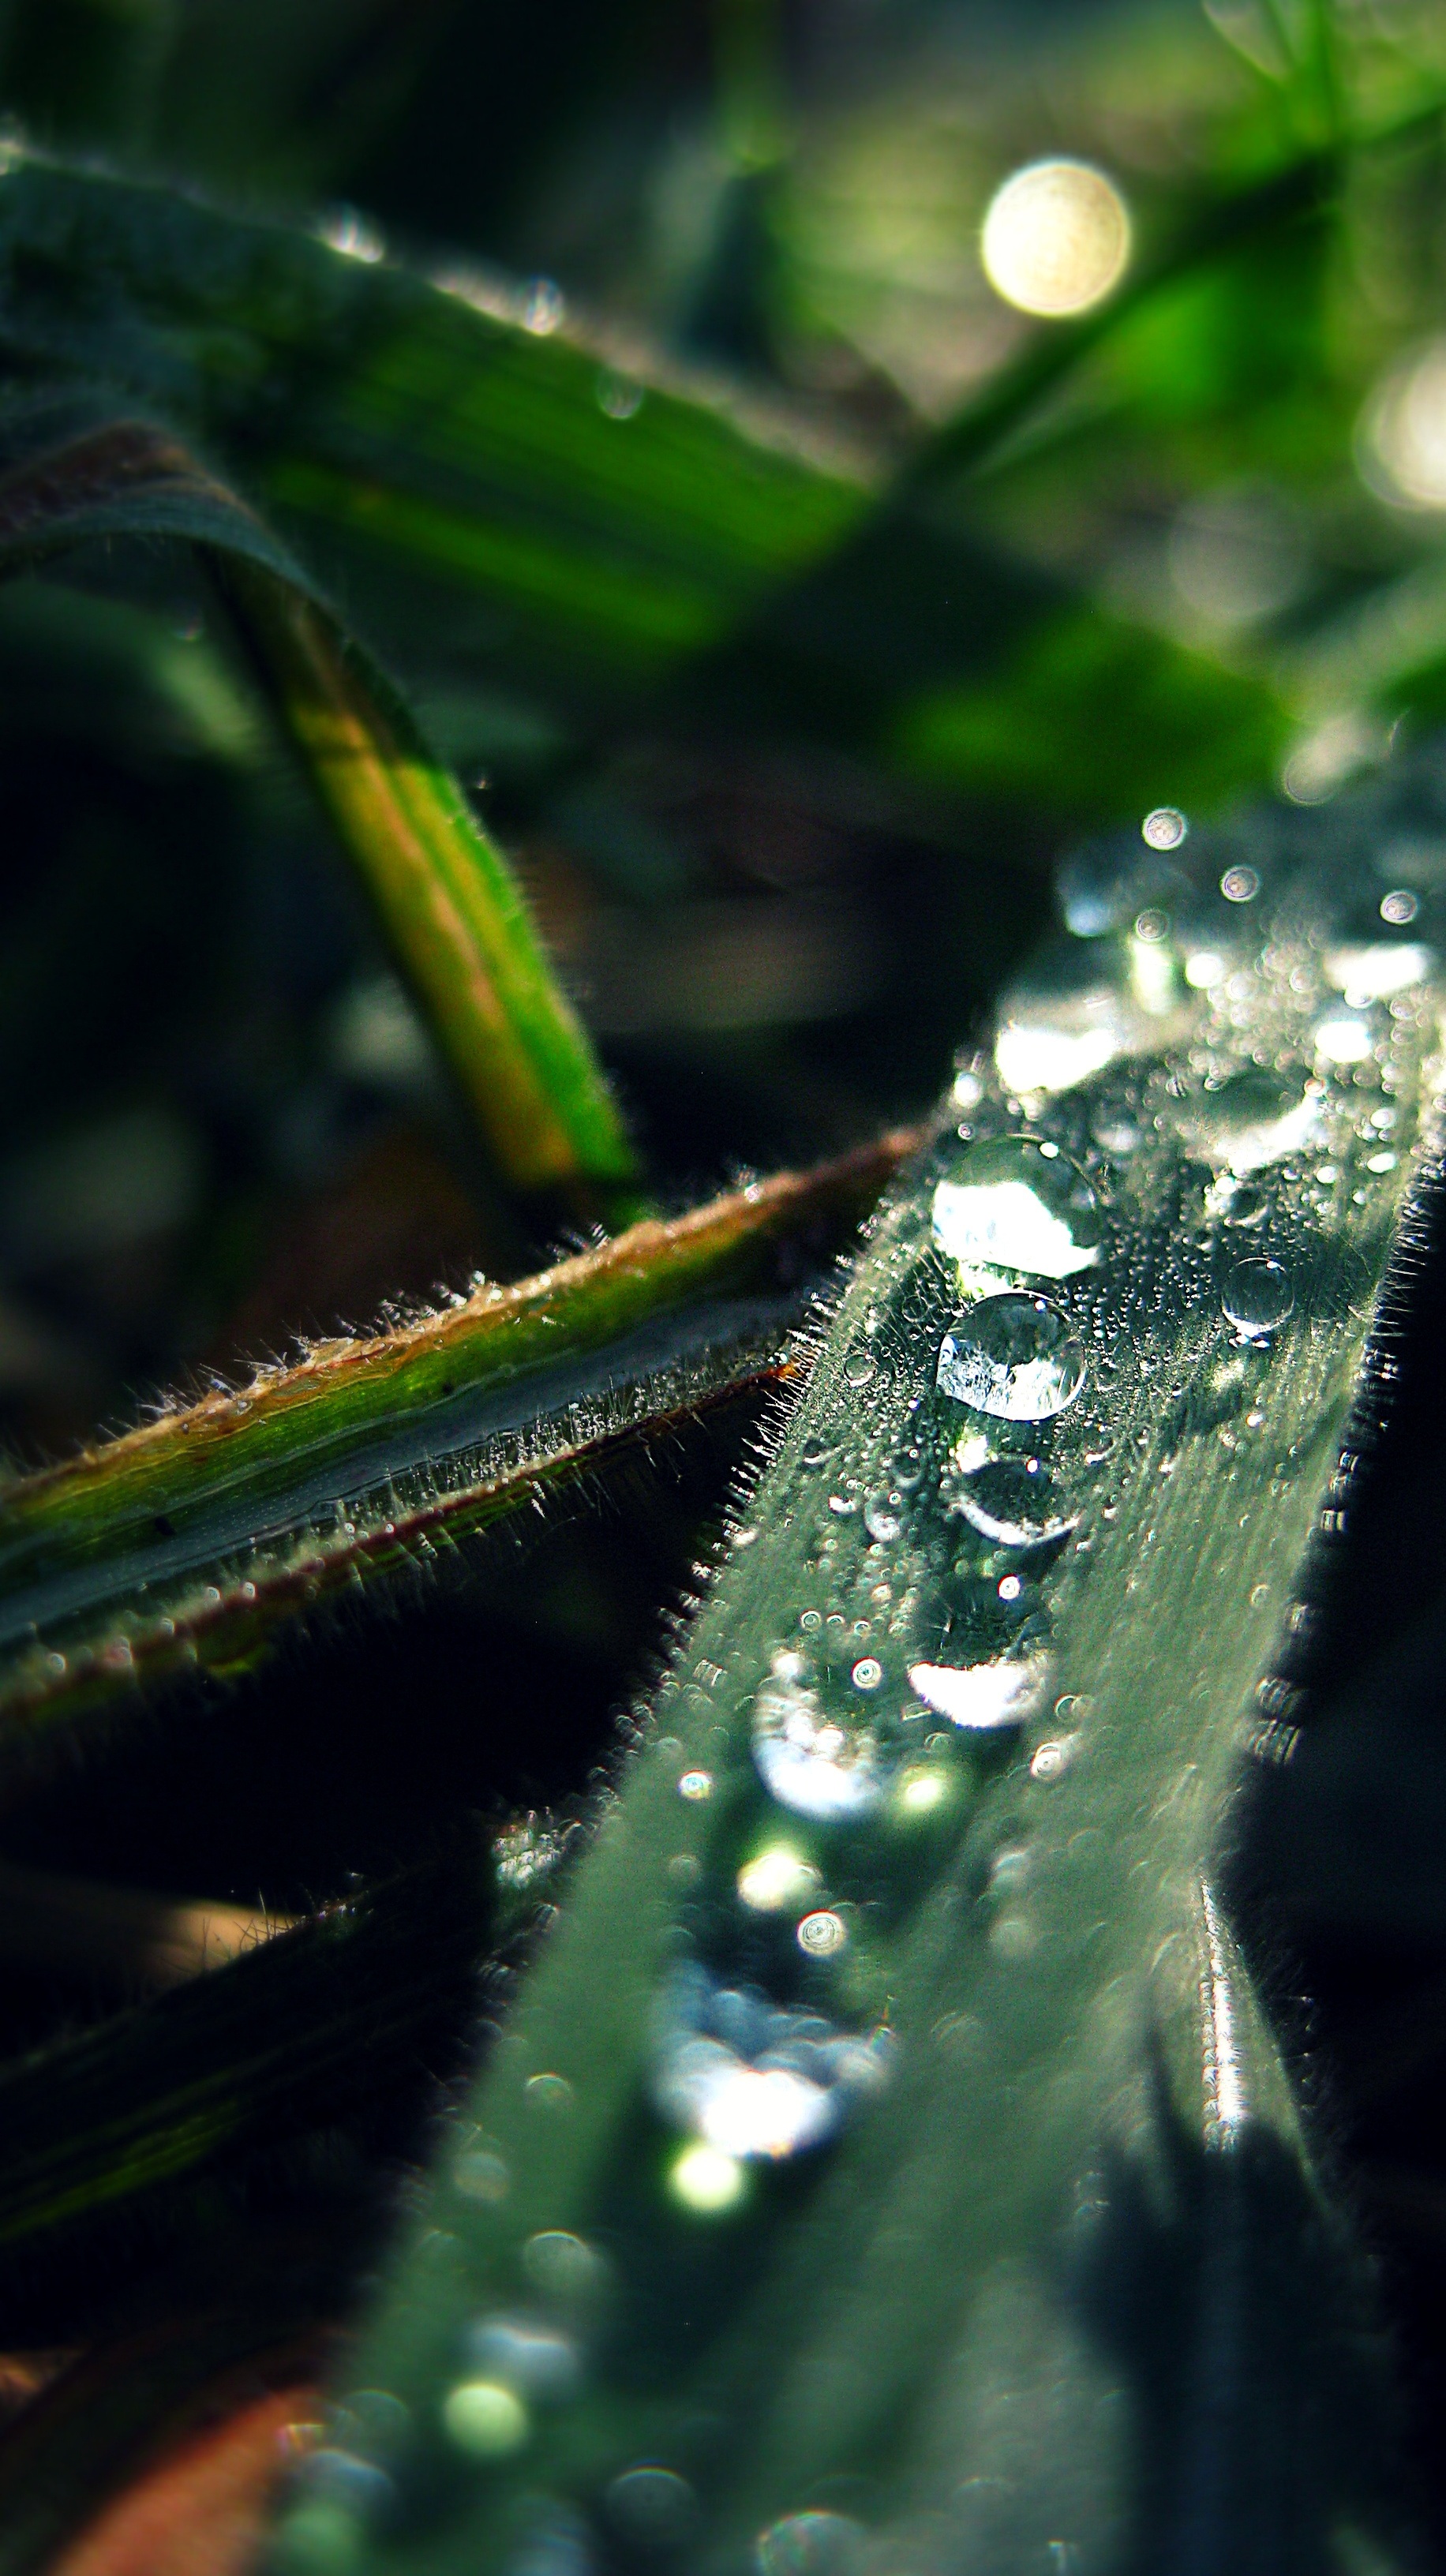
tree, water, nature, forest, grass, branch, drop, dew, plant, photography, sunlight, leaf, flower, green, botany, flora, fauna, invertebrate, close up, bubbles, moisture, macro photography, plant stem